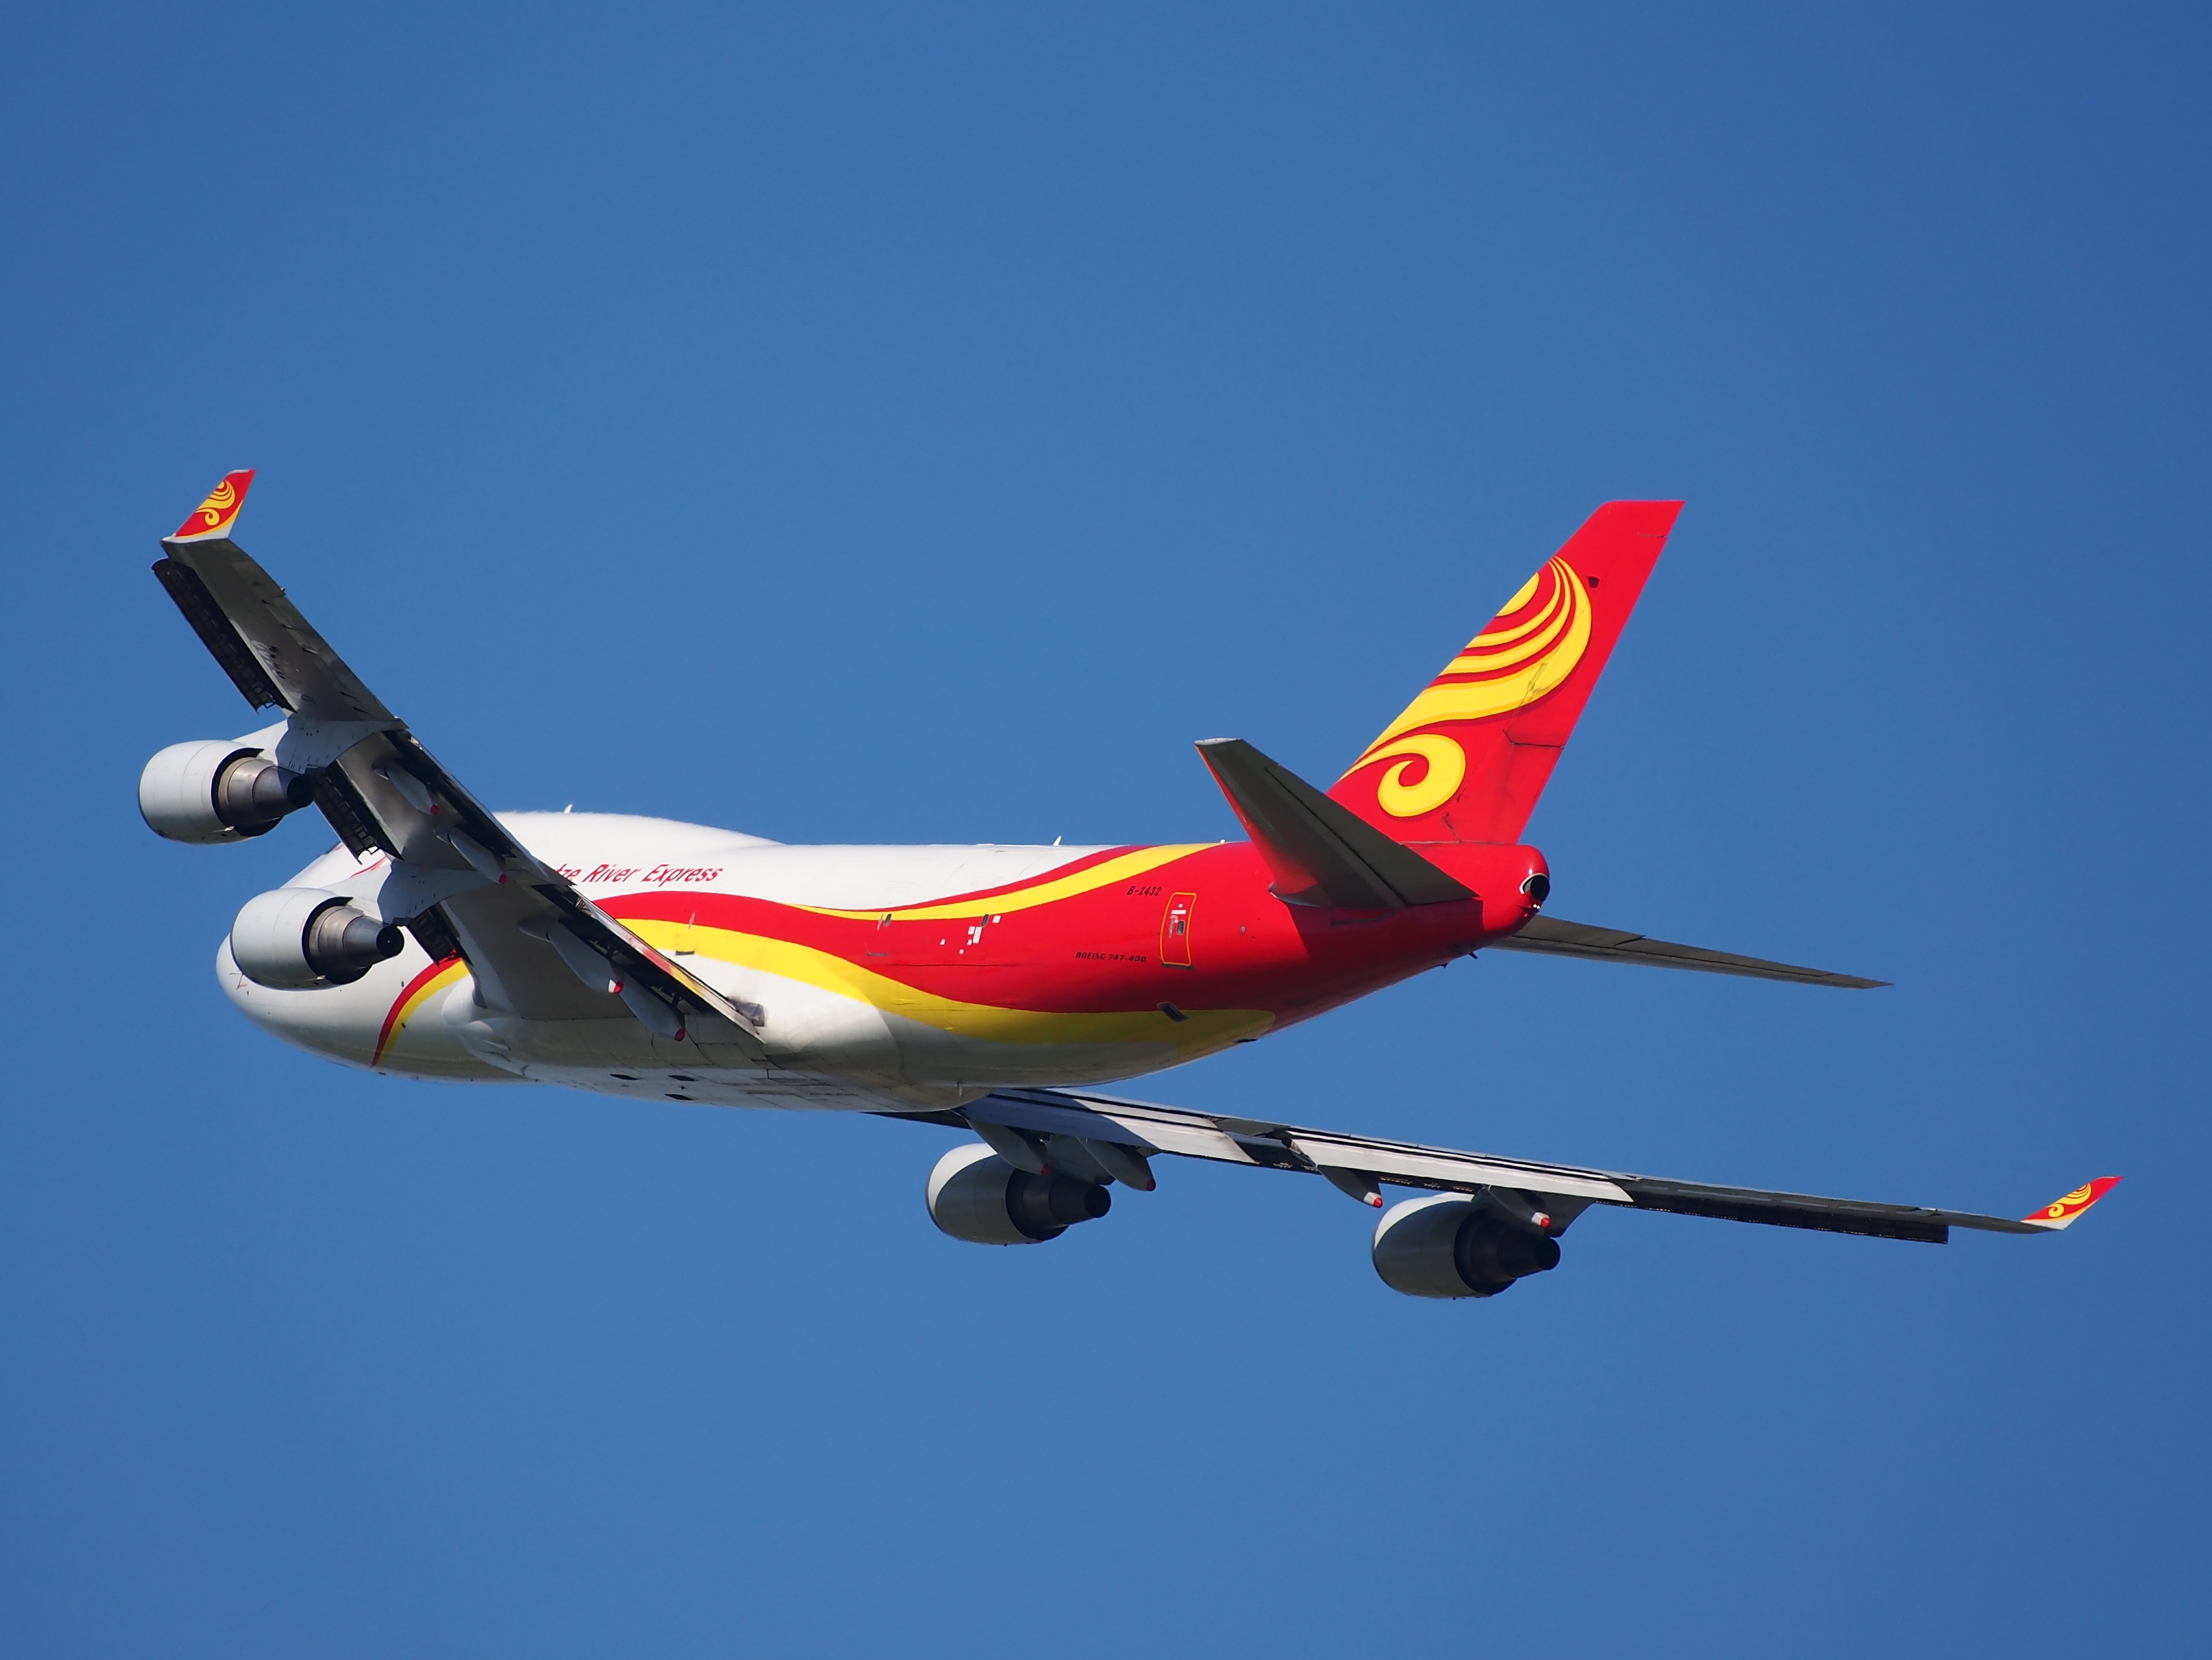
wing, airport, airplane, aircraft, jet, transportation, vehicle, airline, aviation, flight, airliner, airbus, boeing, jet aircraft, airbus a330, boeing 777, boeing 747, jumbo jet, boeing 767, air travel, boeing 737, atmosphere of earth, wide body aircraft, narrow body aircraft, yangtze river express